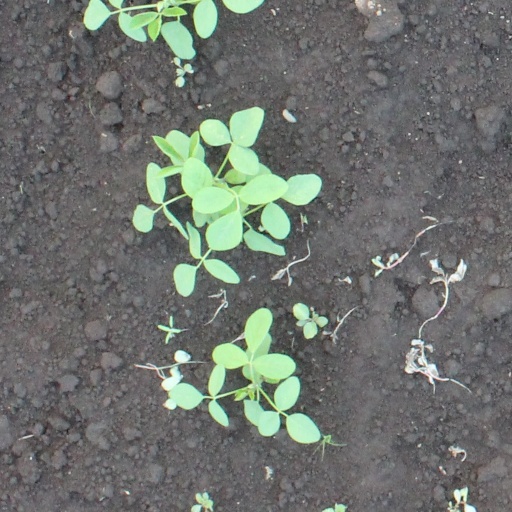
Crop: soybean